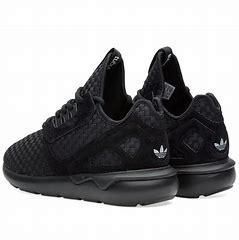
Brand: Adidas
Model: Tubular Runner